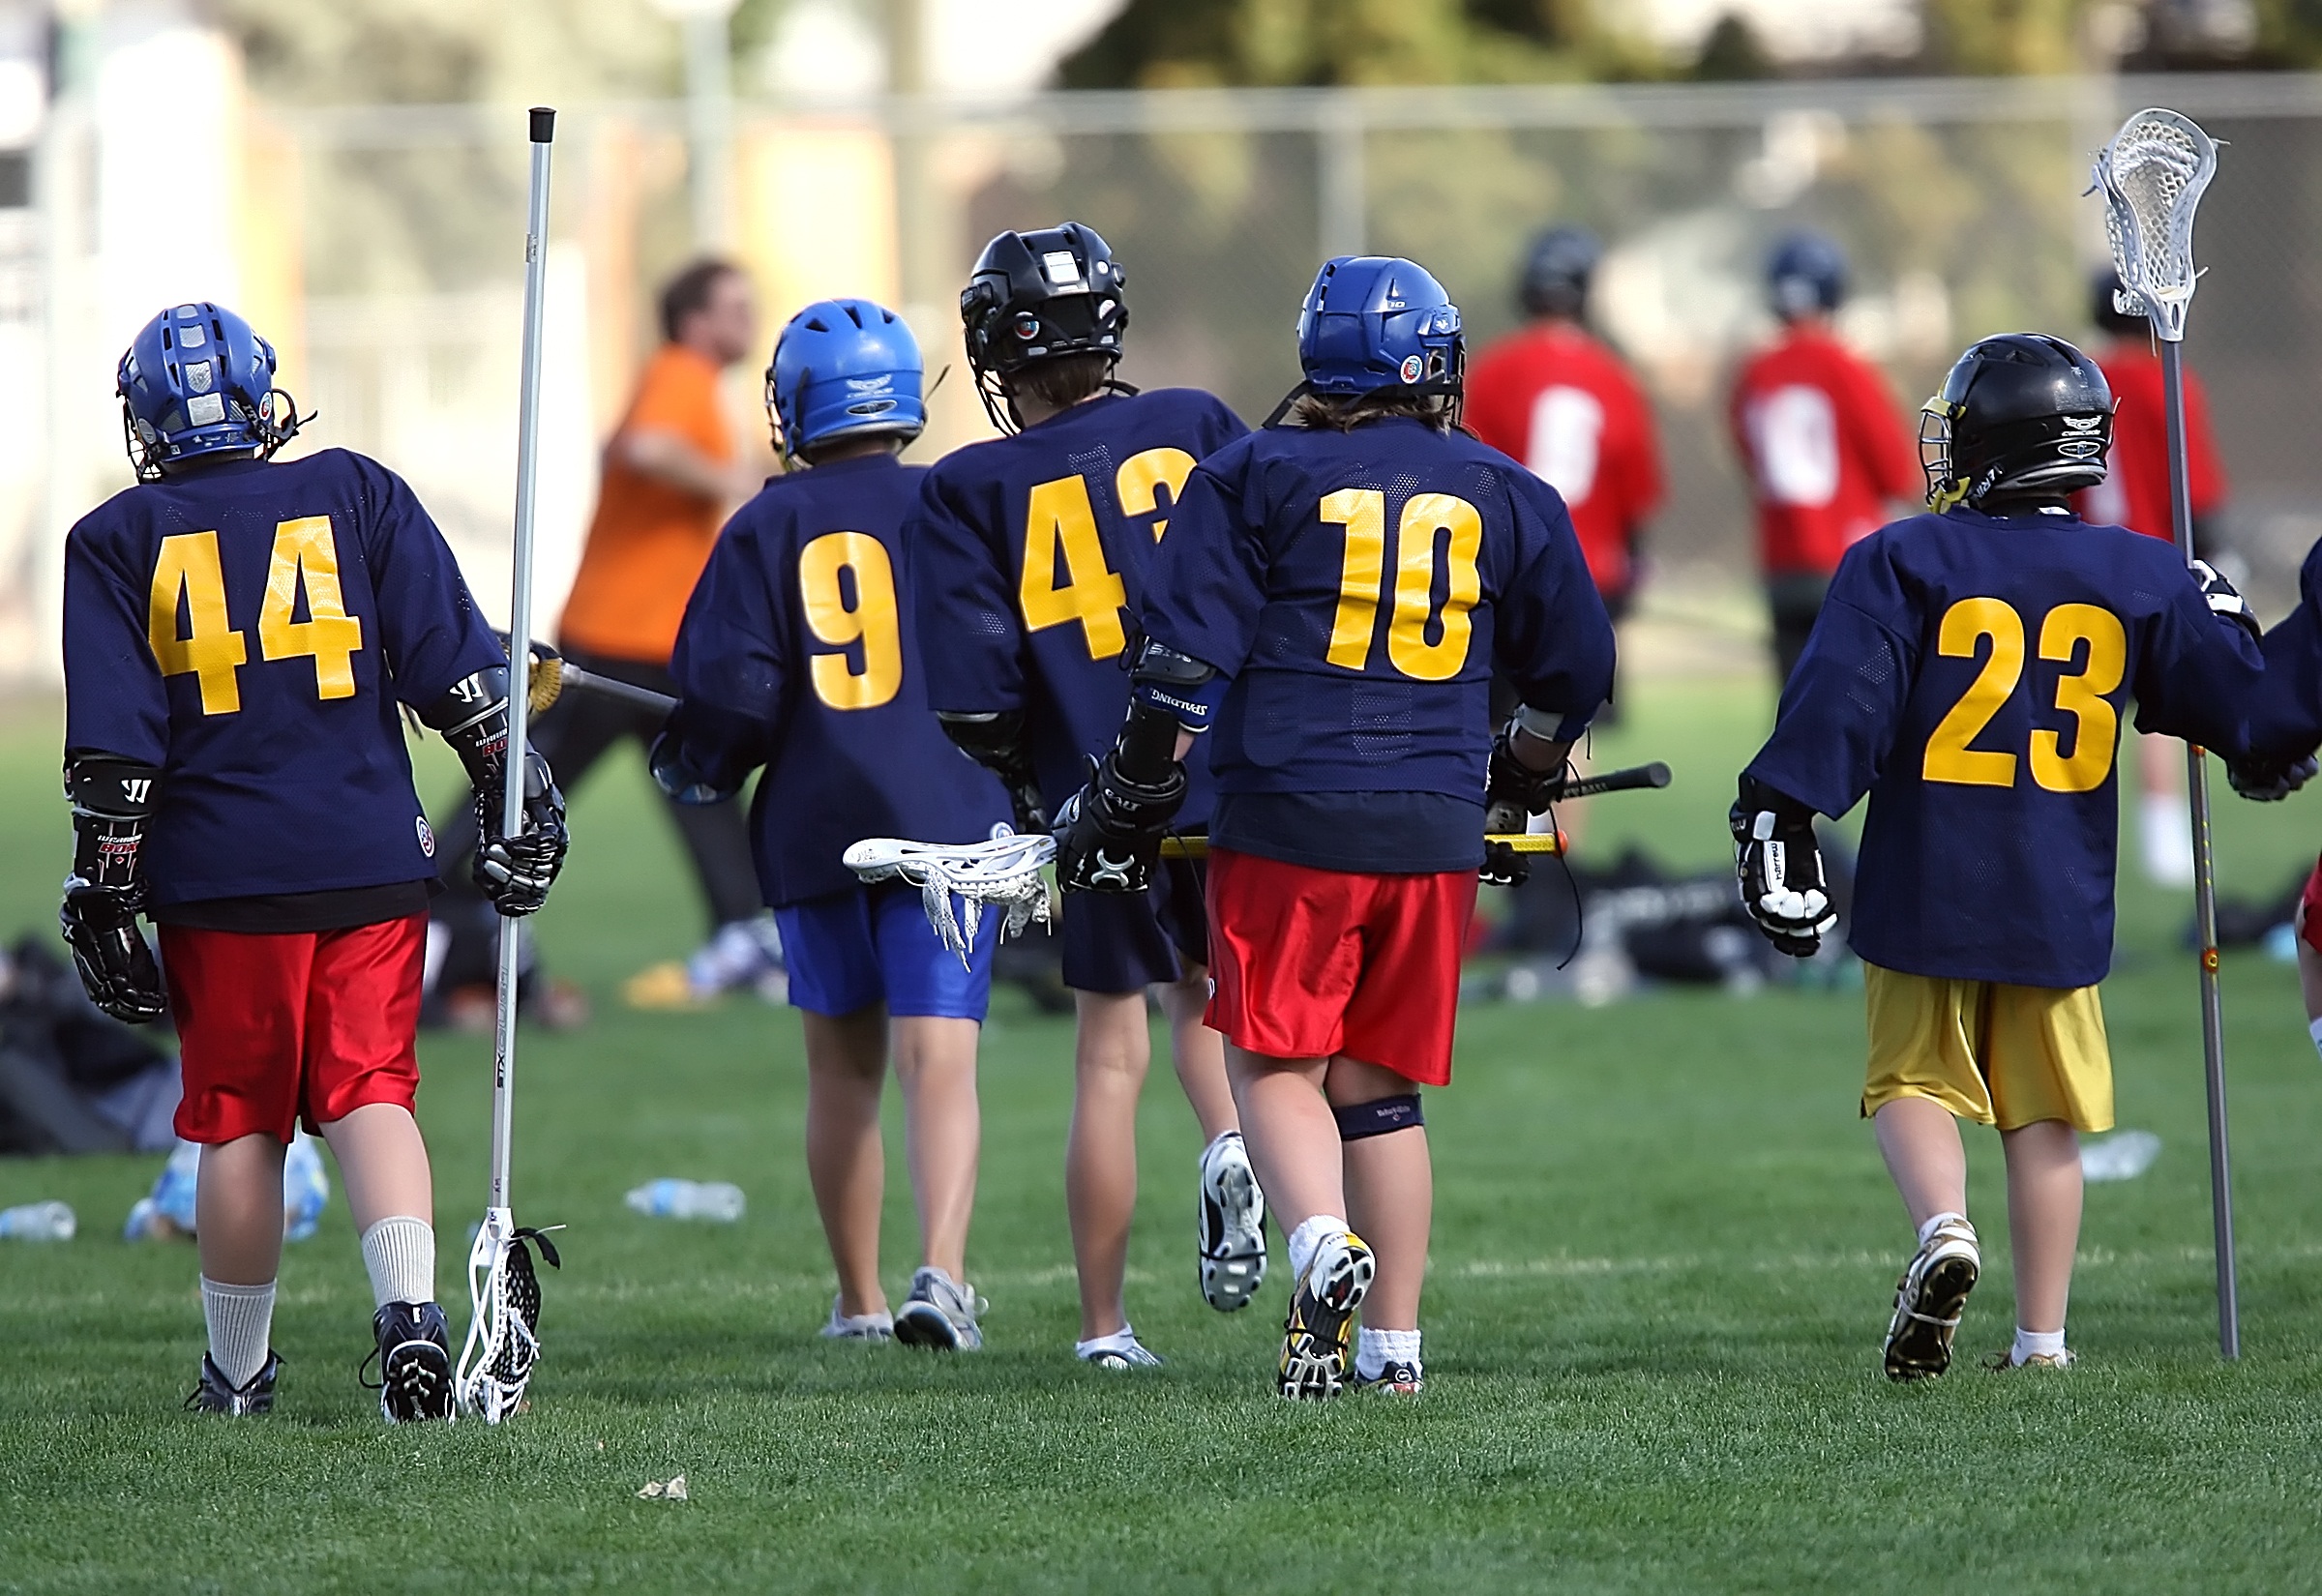
grass, sport, field, game, male, young, green, equipment, soccer, player, outdoors, competition, team, american football, numbers, sports, helmet, boys, uniform, players, protection, stick, jersey, tackle, lax, ball game, lacrosse, team sport, stick and ball games, gridiron football, box lacrosse, stick and ball sports